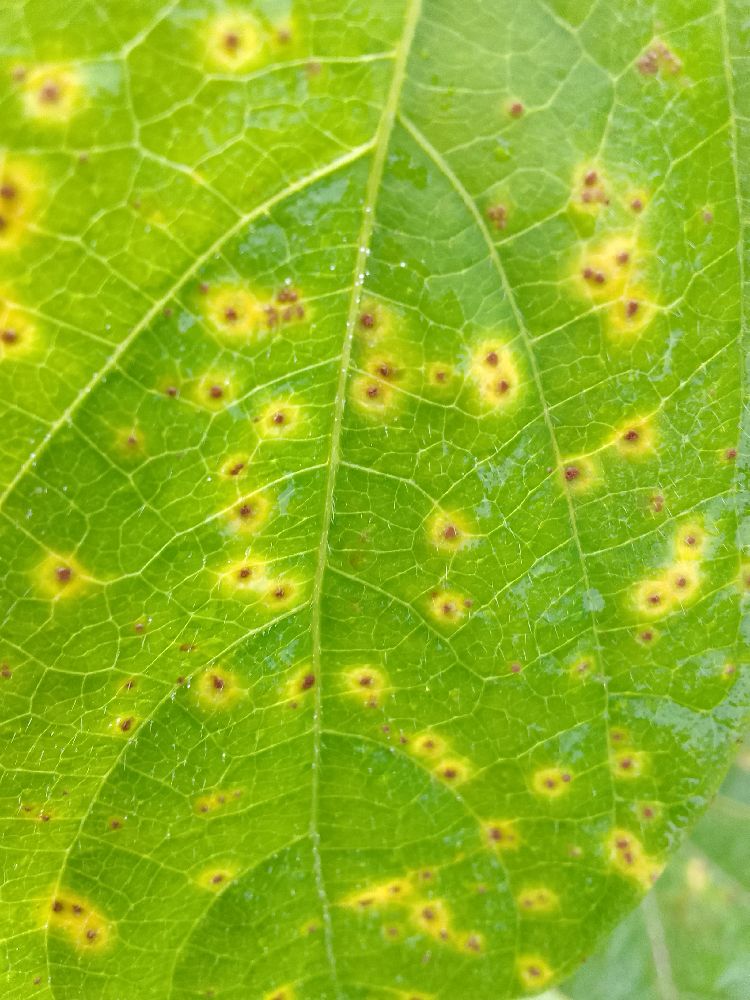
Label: rust